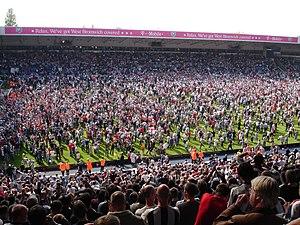
La culture du football couvre les aspects culturels liés au jeu du football, apparu au XIXᵉ siècle, à travers ses trois principaux acteurs : les clubs, les joueurs et les supporteurs. Cette culture spécifique s'entend notamment par des codes, un vocabulaire et des productions artistiques spécifiques.
West Bromwich Albion Football Club, également appelé West Brom, Albion ou WBA, est un club anglais de football professionnel basé à West Bromwich dans les Midlands de l'Ouest. Fondé en 1878, il joue ses matchs à domicile à The Hawthorns depuis 1900.
Nommé à l'origine football association, le football /futbol/, ou soccer, est un sport collectif qui se joue principalement au pied avec un ballon sphérique. Il oppose deux équipes de onze joueurs dans un stade, que ce soit sur un terrain gazonné ou sur un plancher. L'objectif de chaque camp est de mettre le ballon dans le but adverse, sans utiliser les bras, et de le faire plus souvent que l'autre équipe.